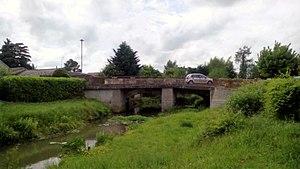
Le pont de l'Envigne à Lencloître (86140, France)
L'Envigne est un cours d'eau français qui coule dans le département de la Vienne en région Nouvelle-Aquitaine. C'est un affluent de la Vienne en rive gauche, donc un sous-affluent de la Loire.